Mullakkadu

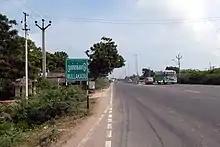
State Highway 176 passing through Mullakadu

Mullakkadu is a village in the Thoothukudi district in the Indian state of Tamil Nadu and is about 8 km from Thoothukudi, near the Indian Ocean.